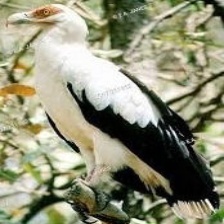
Species: PALM NUT VULTURE
Scientific name: GYPOHIERAX ANGOLENSIS
ImageNet parent category: vulture